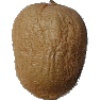
Label: Kiwi 1